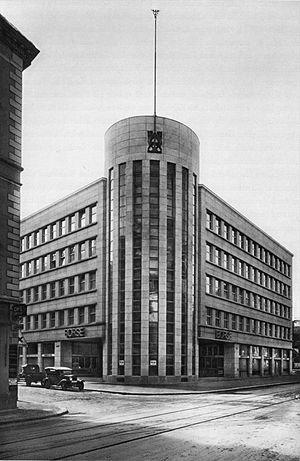
L’histoire de la Suisse depuis 1914 couvre la dernière étape de la formation de la Confédération des XXII cantons, à partir de la Première Guerre mondiale jusqu'à la création du canton du Jura, puis l'histoire du pays après.
Par architecture de la Suisse sont considérées les constructions situées en Suisse ainsi que celles issues de l'activité de Suisses à l'étranger.